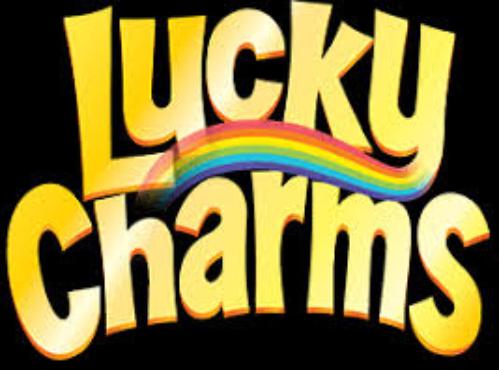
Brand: Berry Lucky Charms
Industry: Food